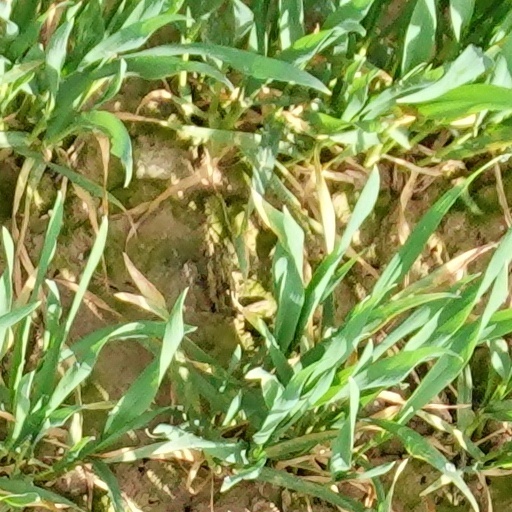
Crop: wheat